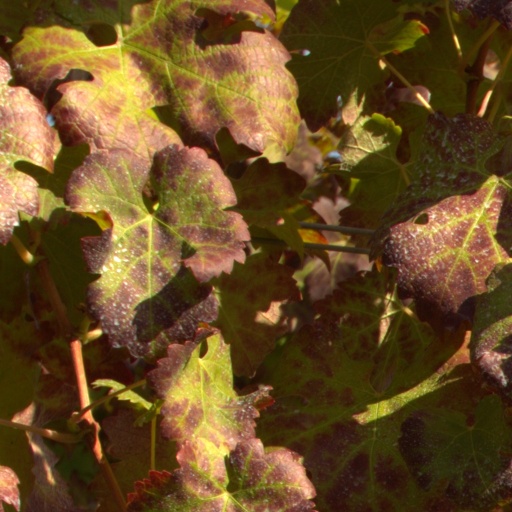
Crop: grape